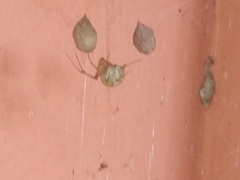
Species: Parasteatoda_tepidariorum